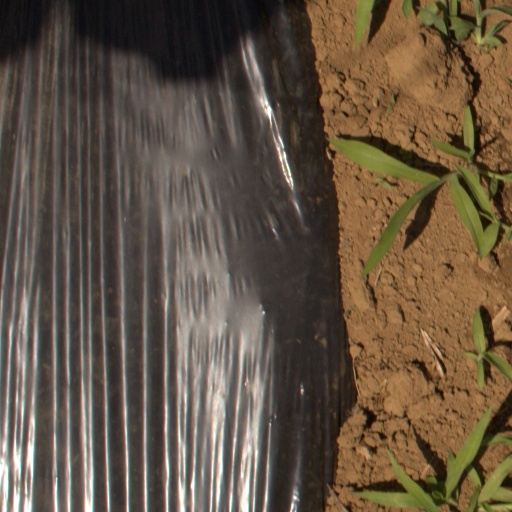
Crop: Jerusalem artichoke